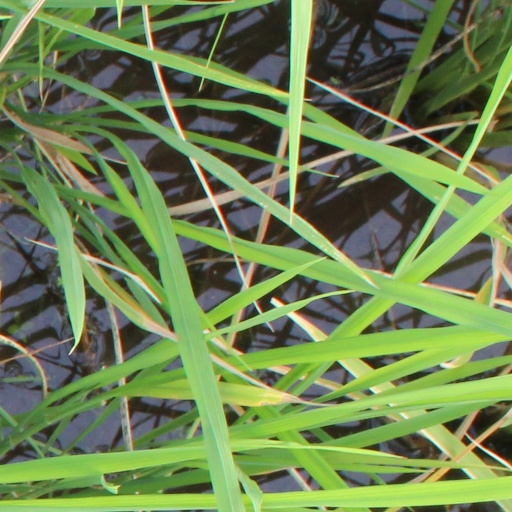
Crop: rice